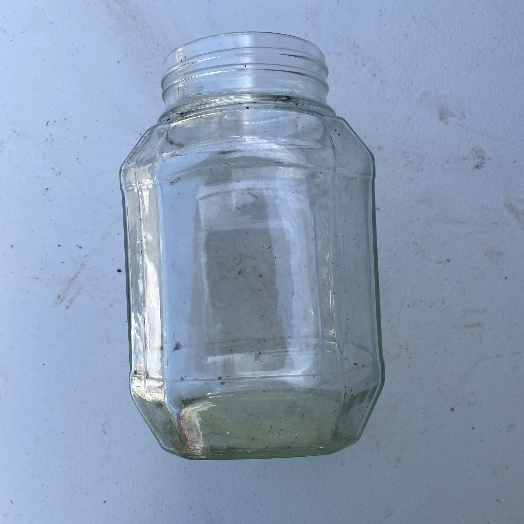
Label: Glass